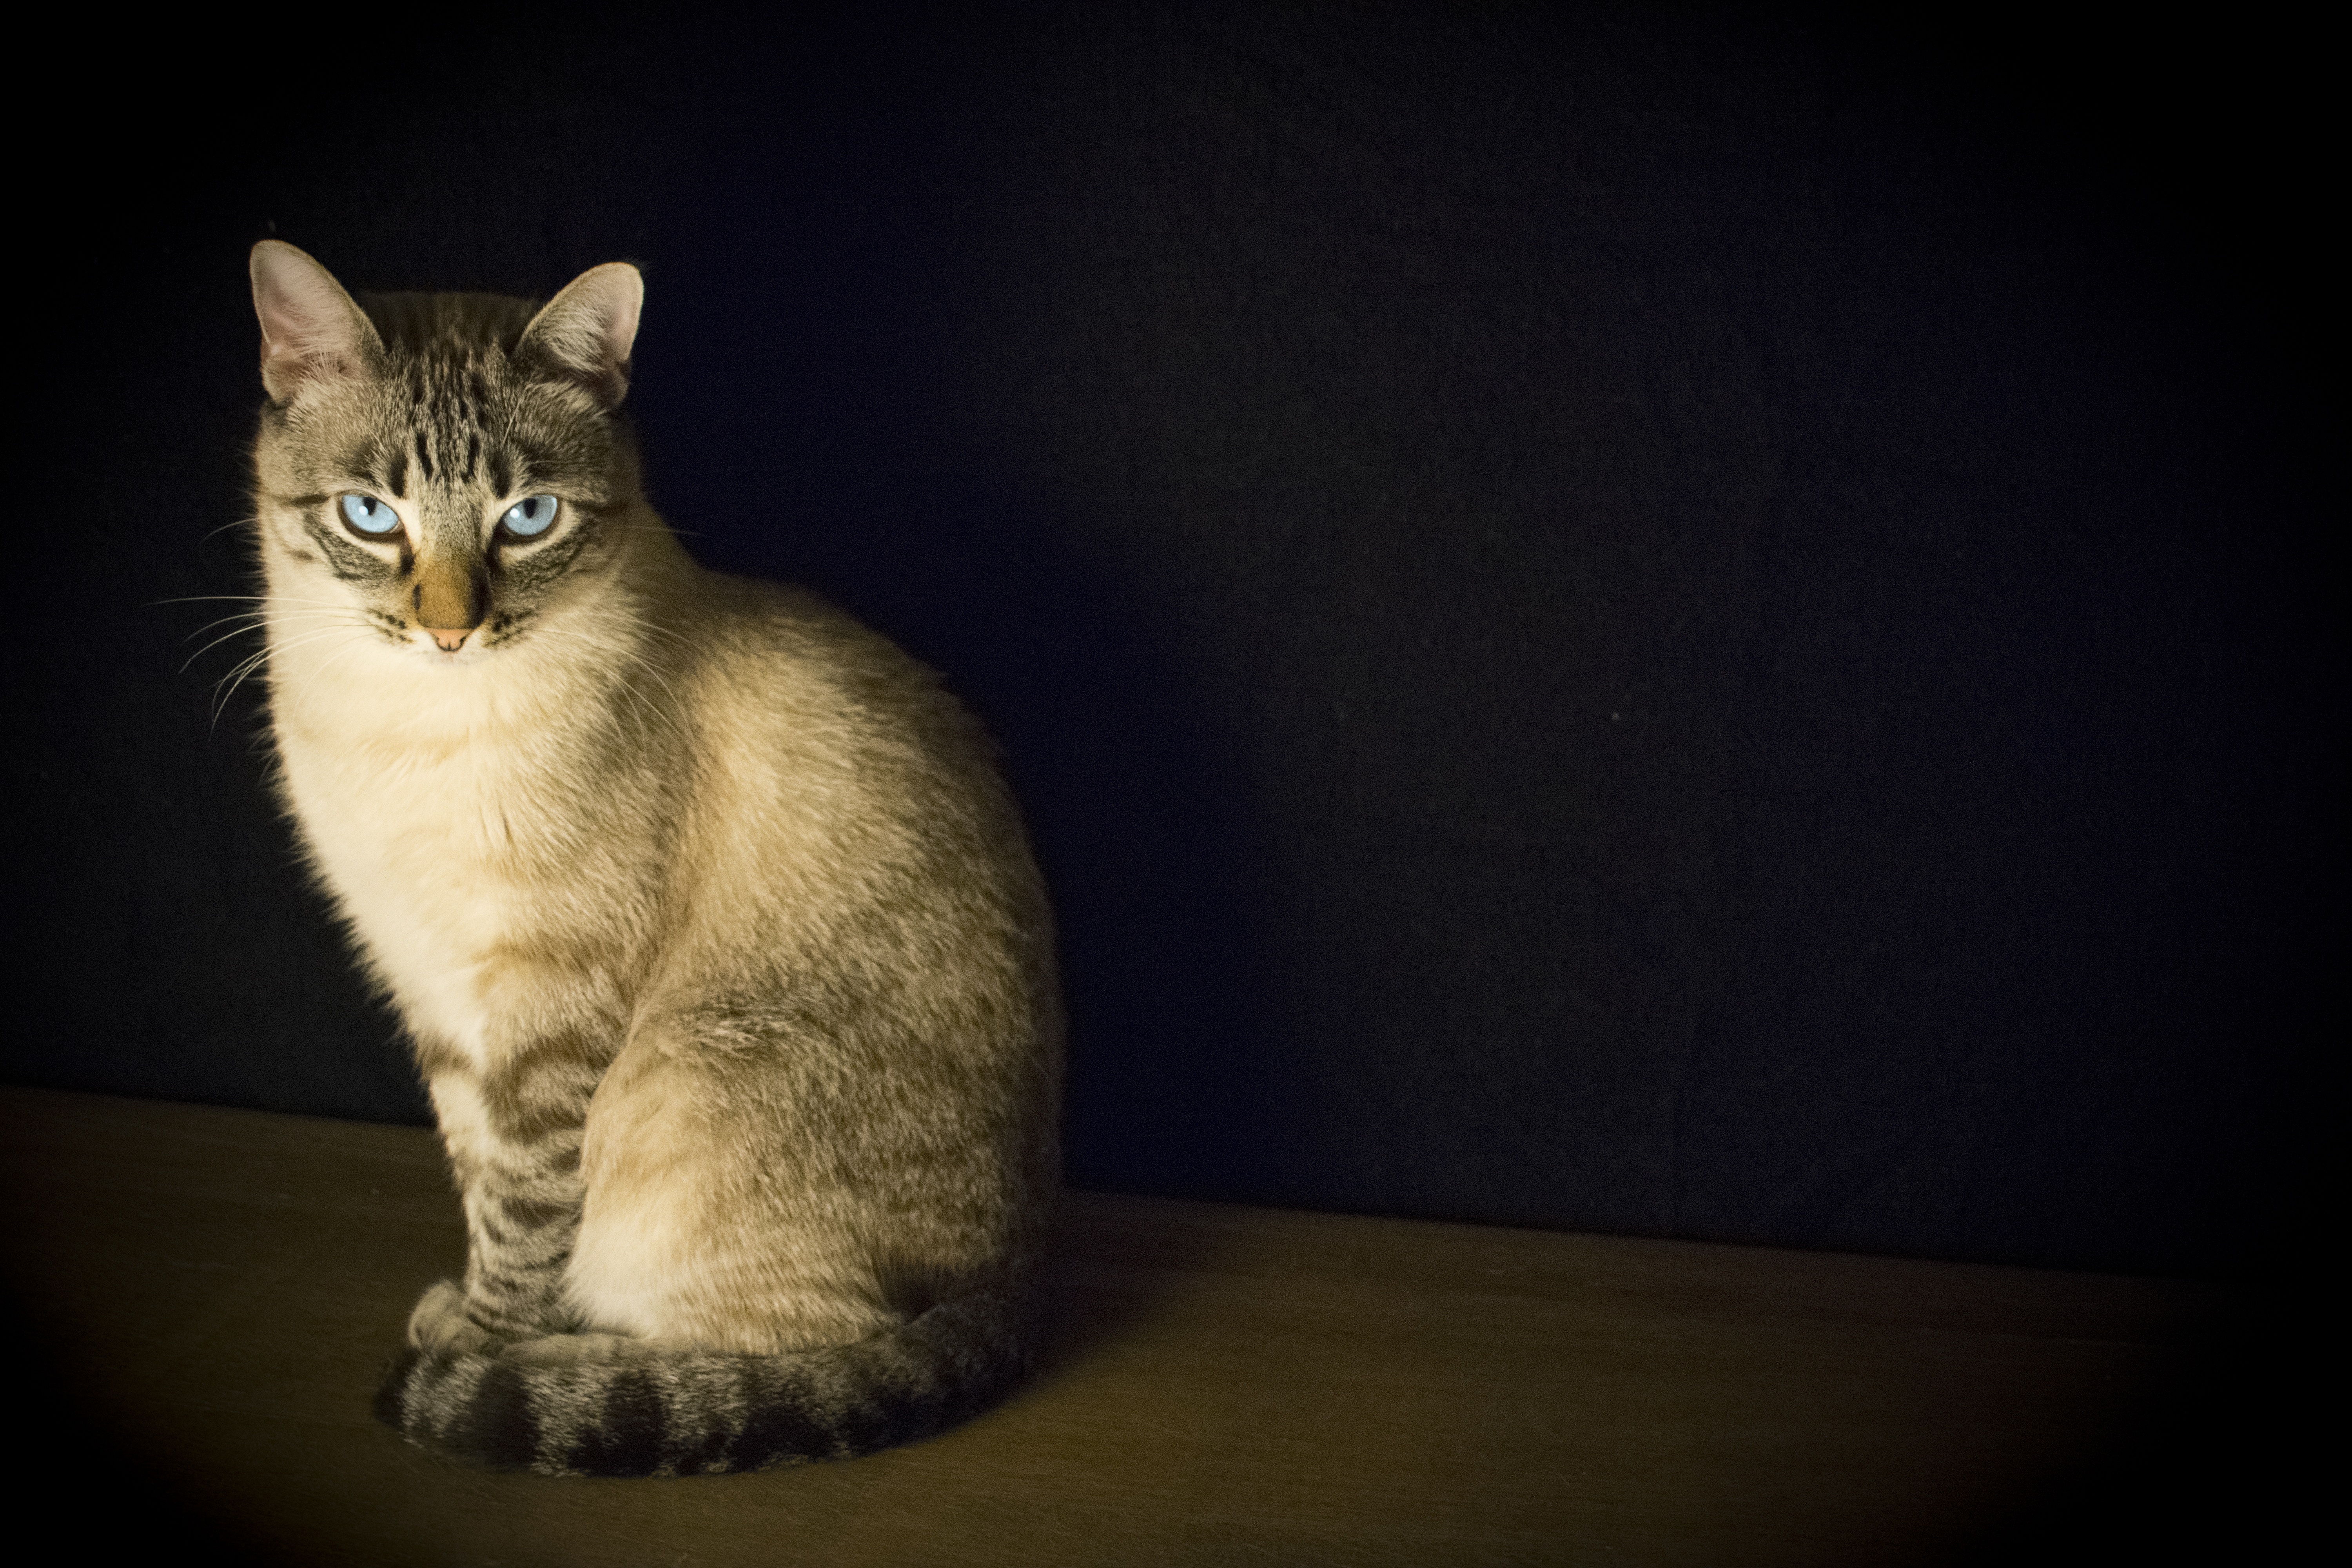
animal, pet, kitten, cat, feline, mammal, whiskers, look, vertebrate, romeo, blue eyes, pact, small to medium sized cats, cat like mammal